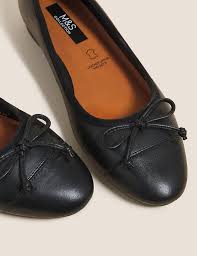
Label: Ballet Flat